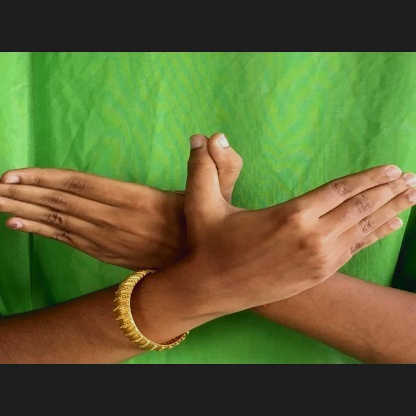
Mudra: Garuda